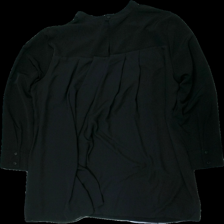
View: back
Type: Blouse
Category: Ladies
Brand: Not in the list
Brand text on label: alba moda
Colors: Black
Material: 100% polyester
Cut: Regular
Size: 48
Season: All
Damage location: bottom right
Damage 2 location: bottom left
Damage 3 location: top right
Price range: 50-100
Recommended usage: Reuse
Description: svart blus